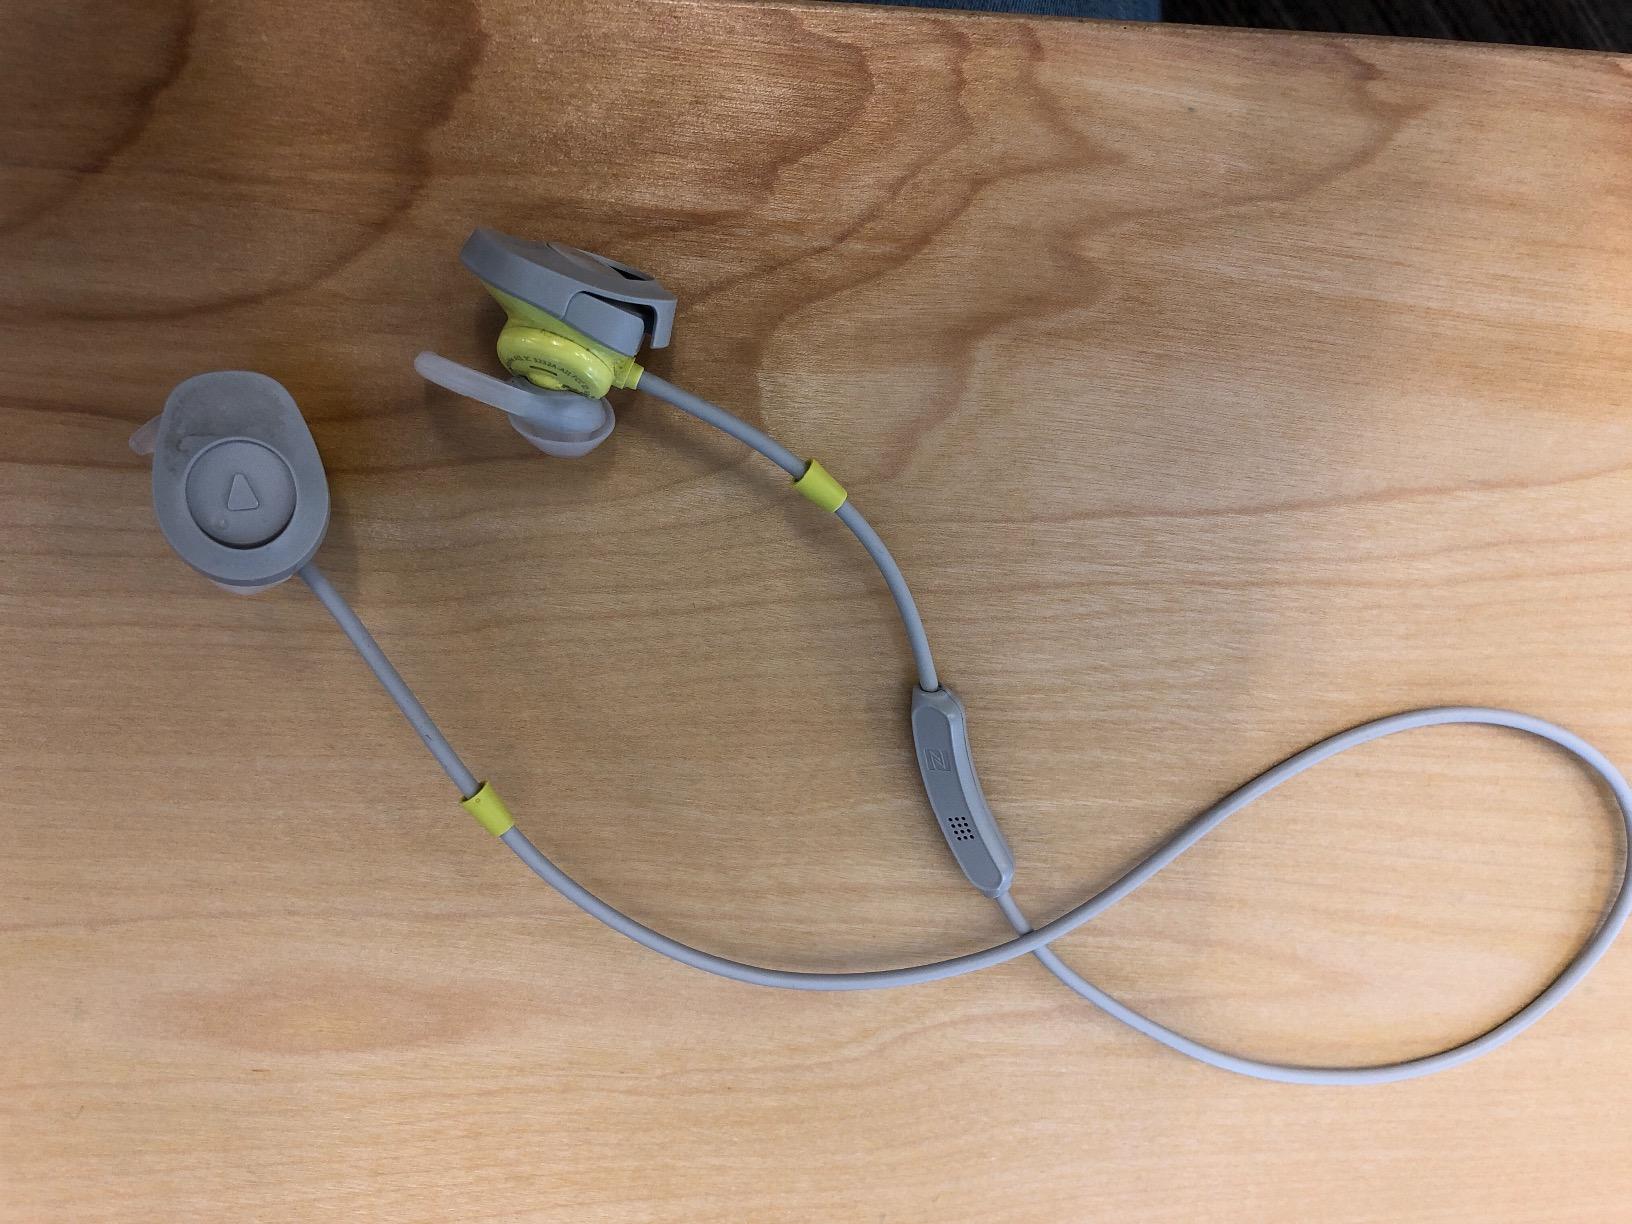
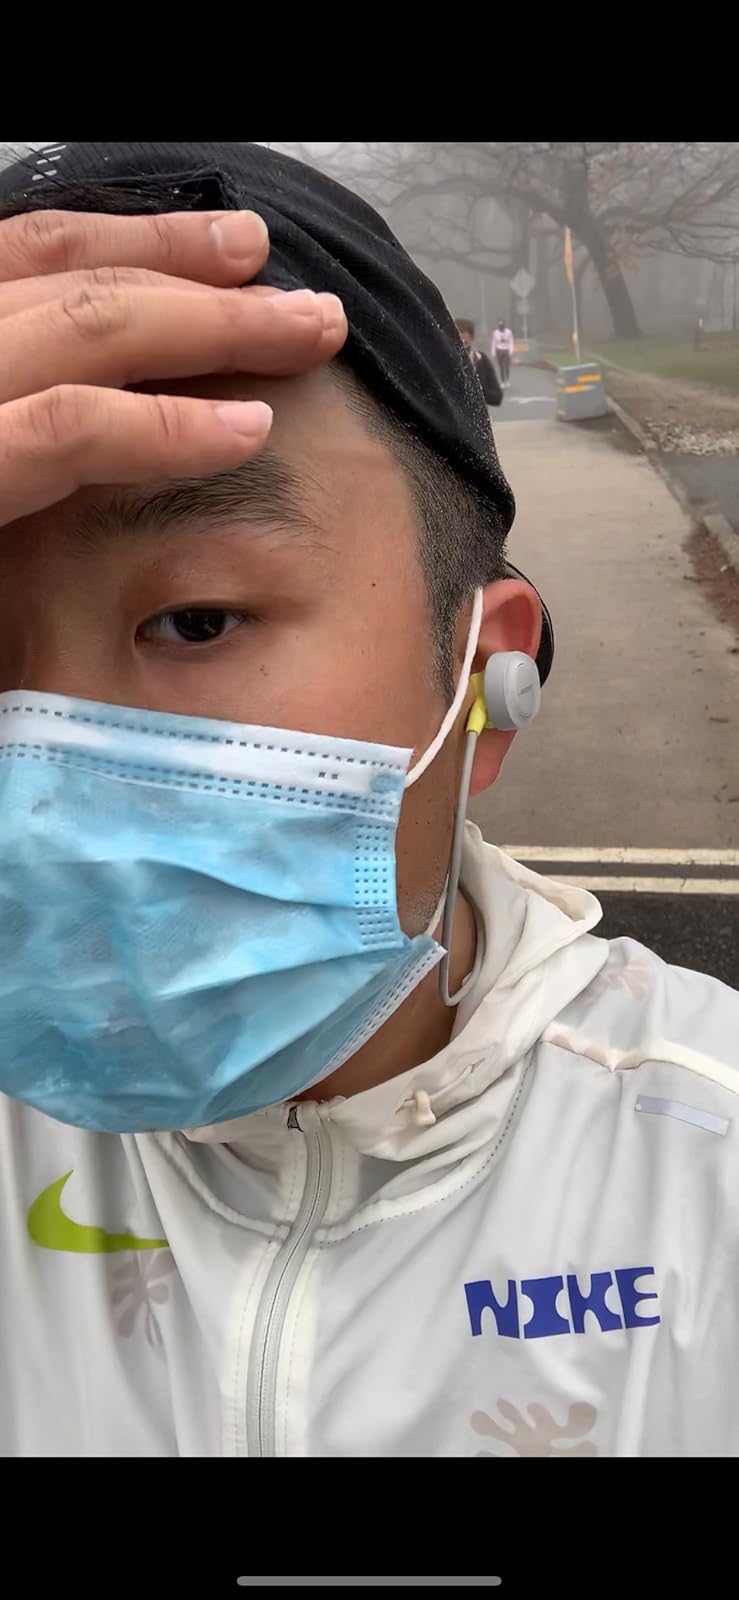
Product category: headphones
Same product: yes